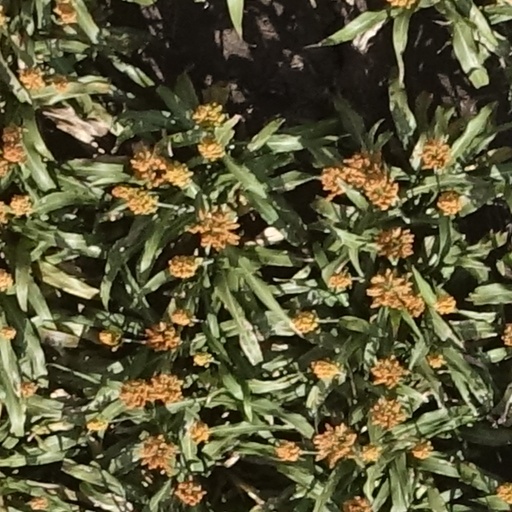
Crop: sorghum